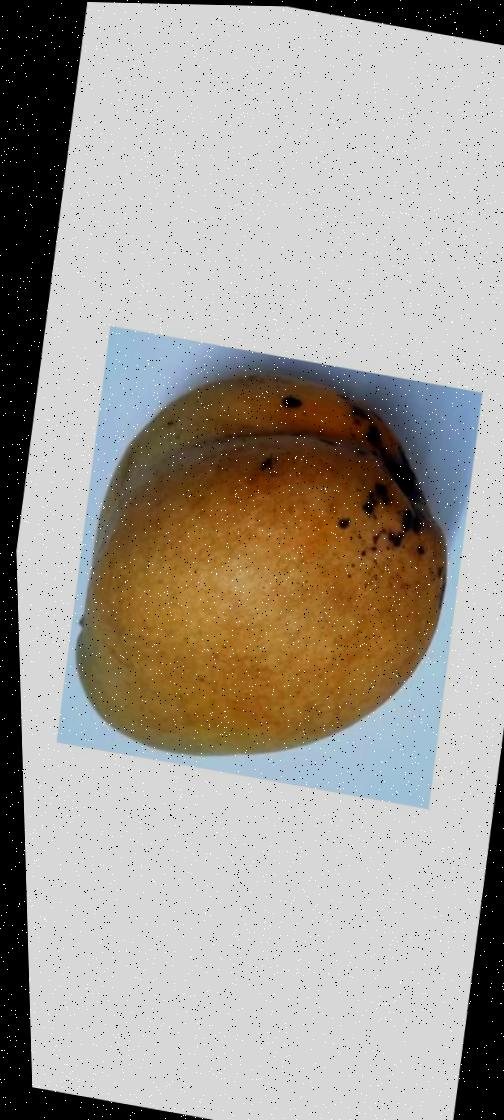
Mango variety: Bari-11